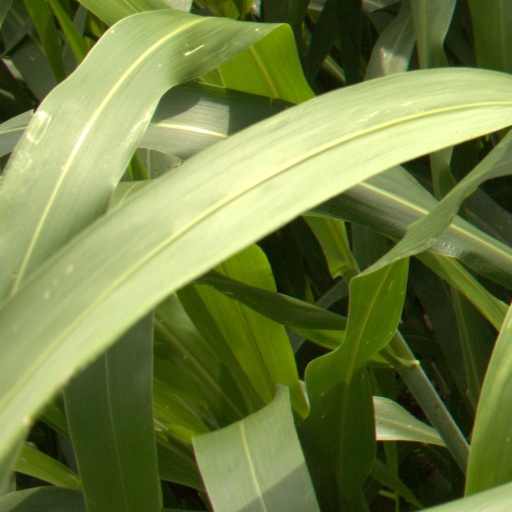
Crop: sorghum